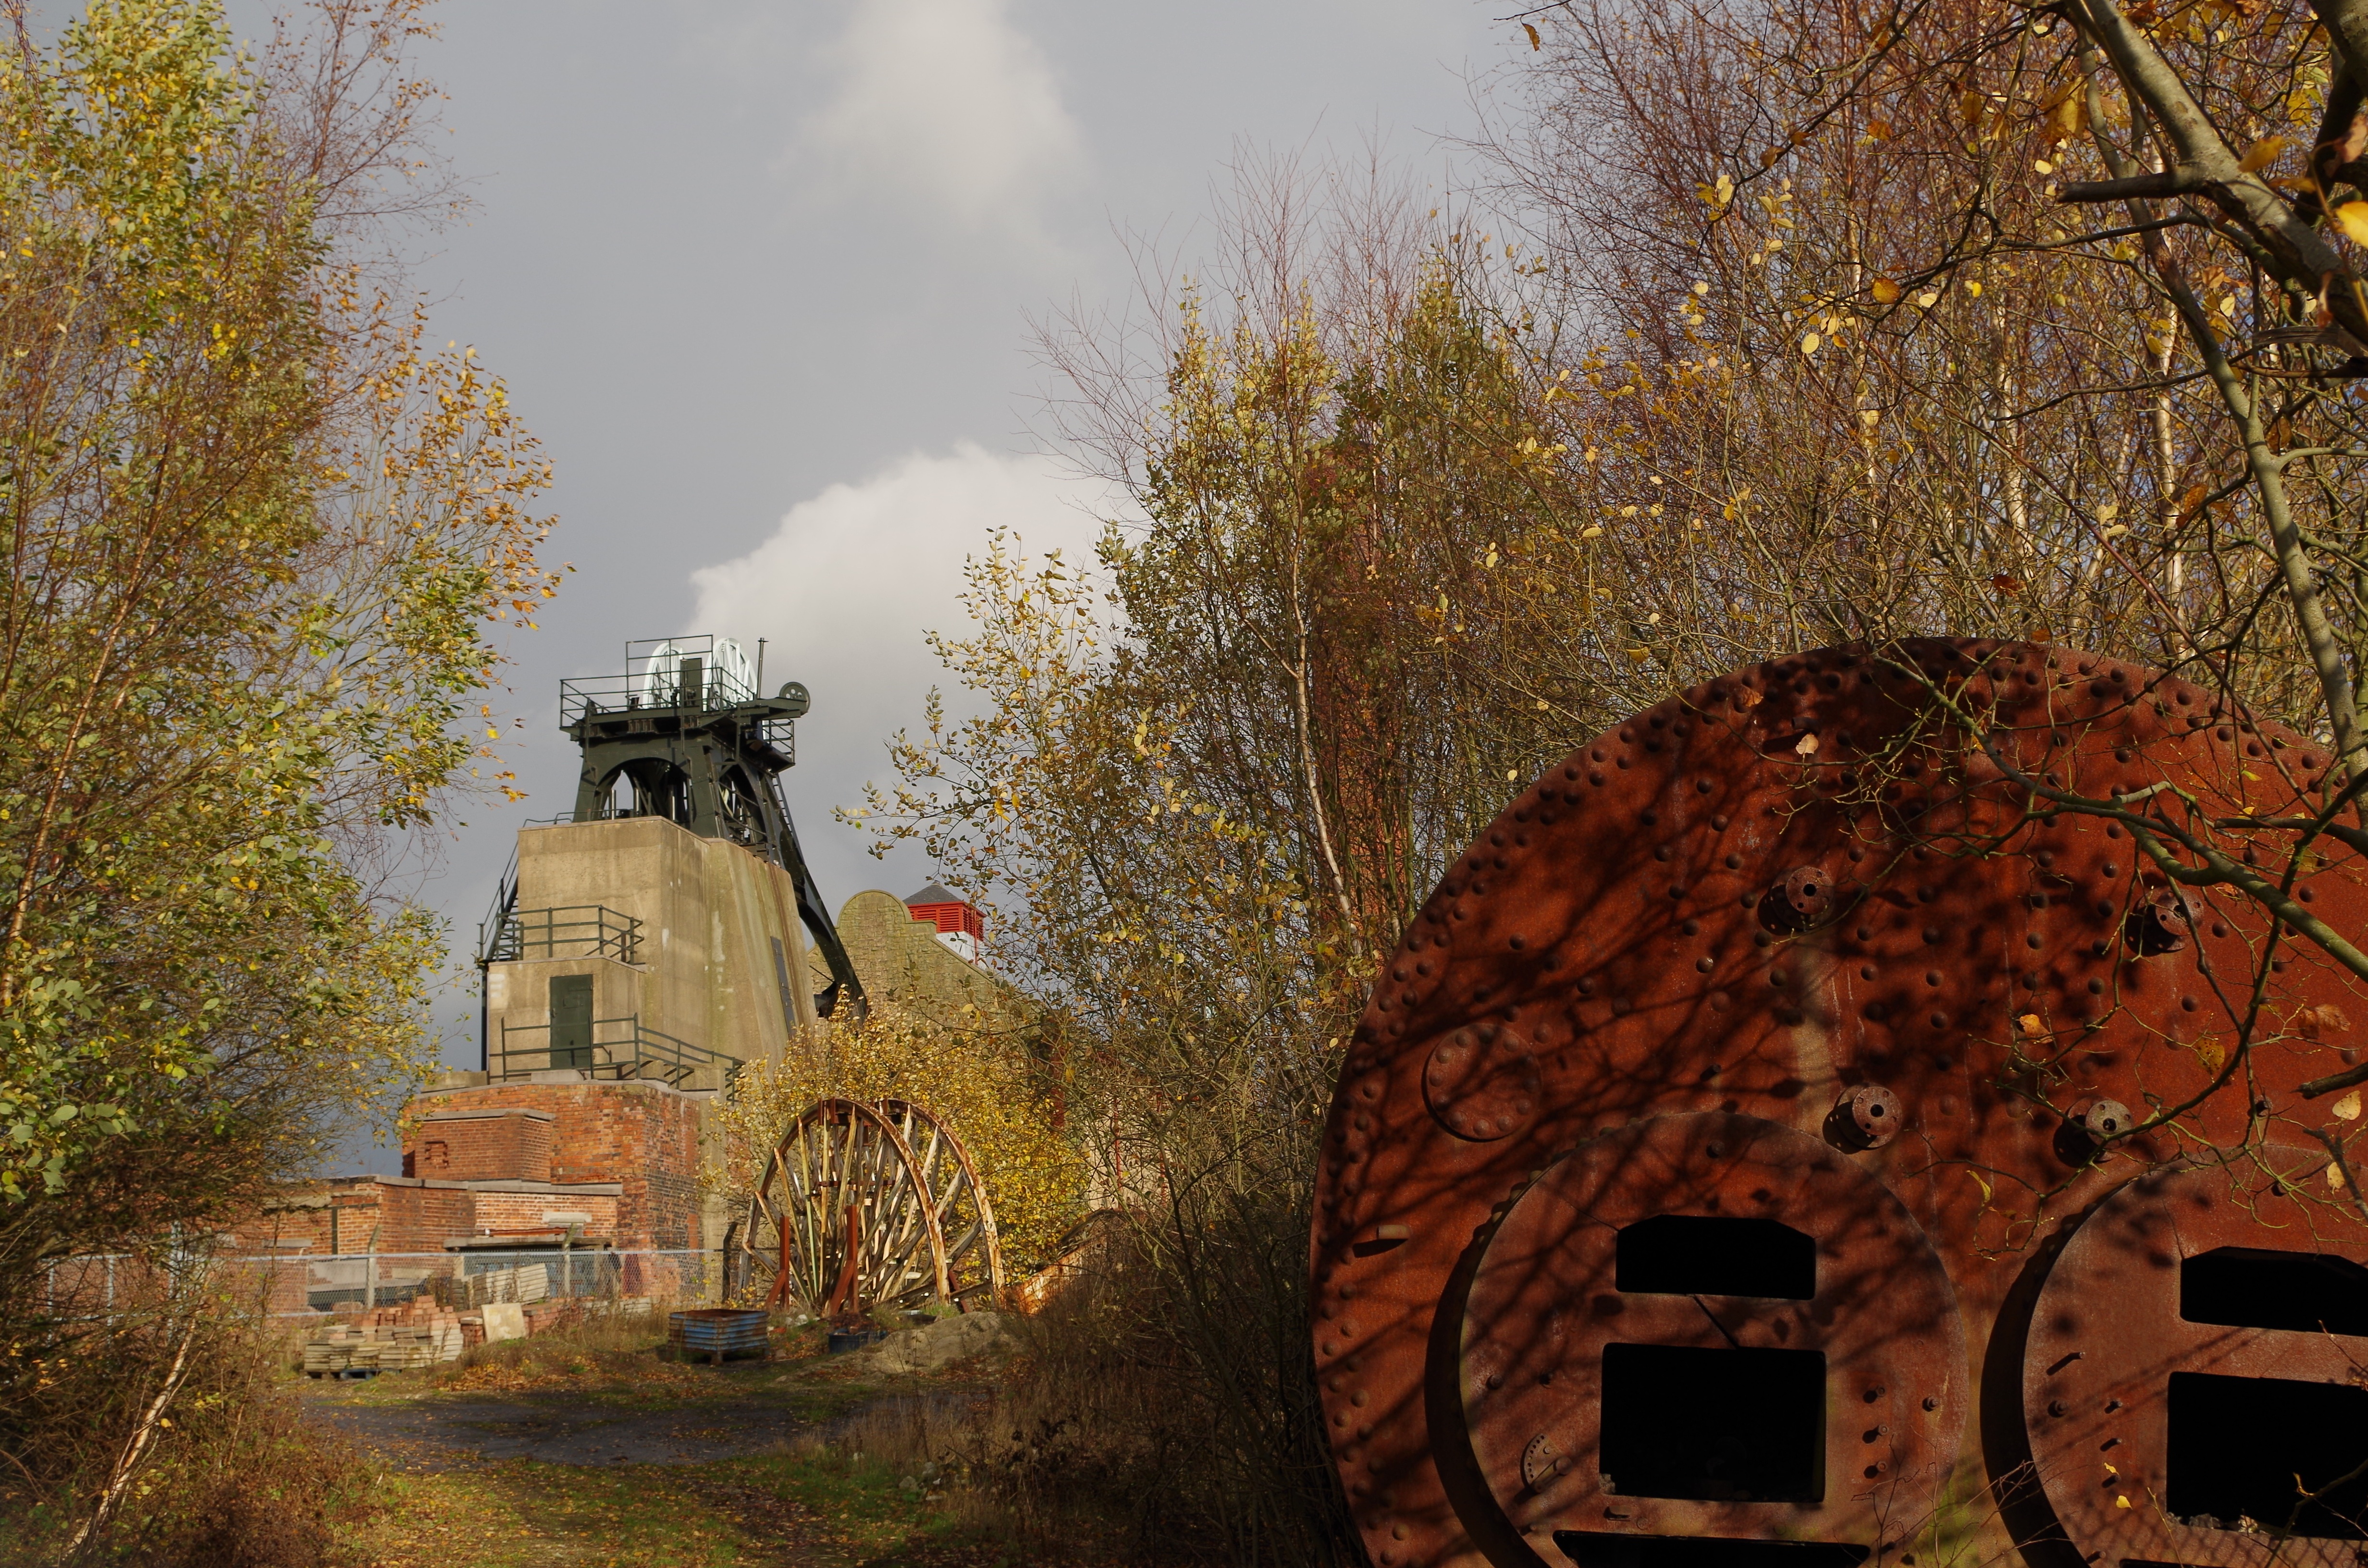
tree, outdoor, morning, building, autumn, season, pit, rural area, closed colliery, pleasly pit